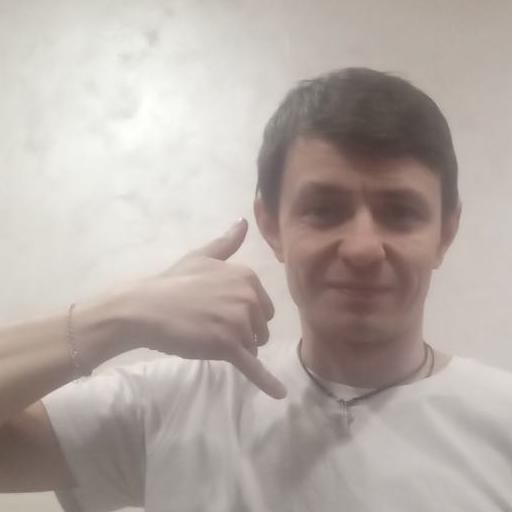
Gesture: call